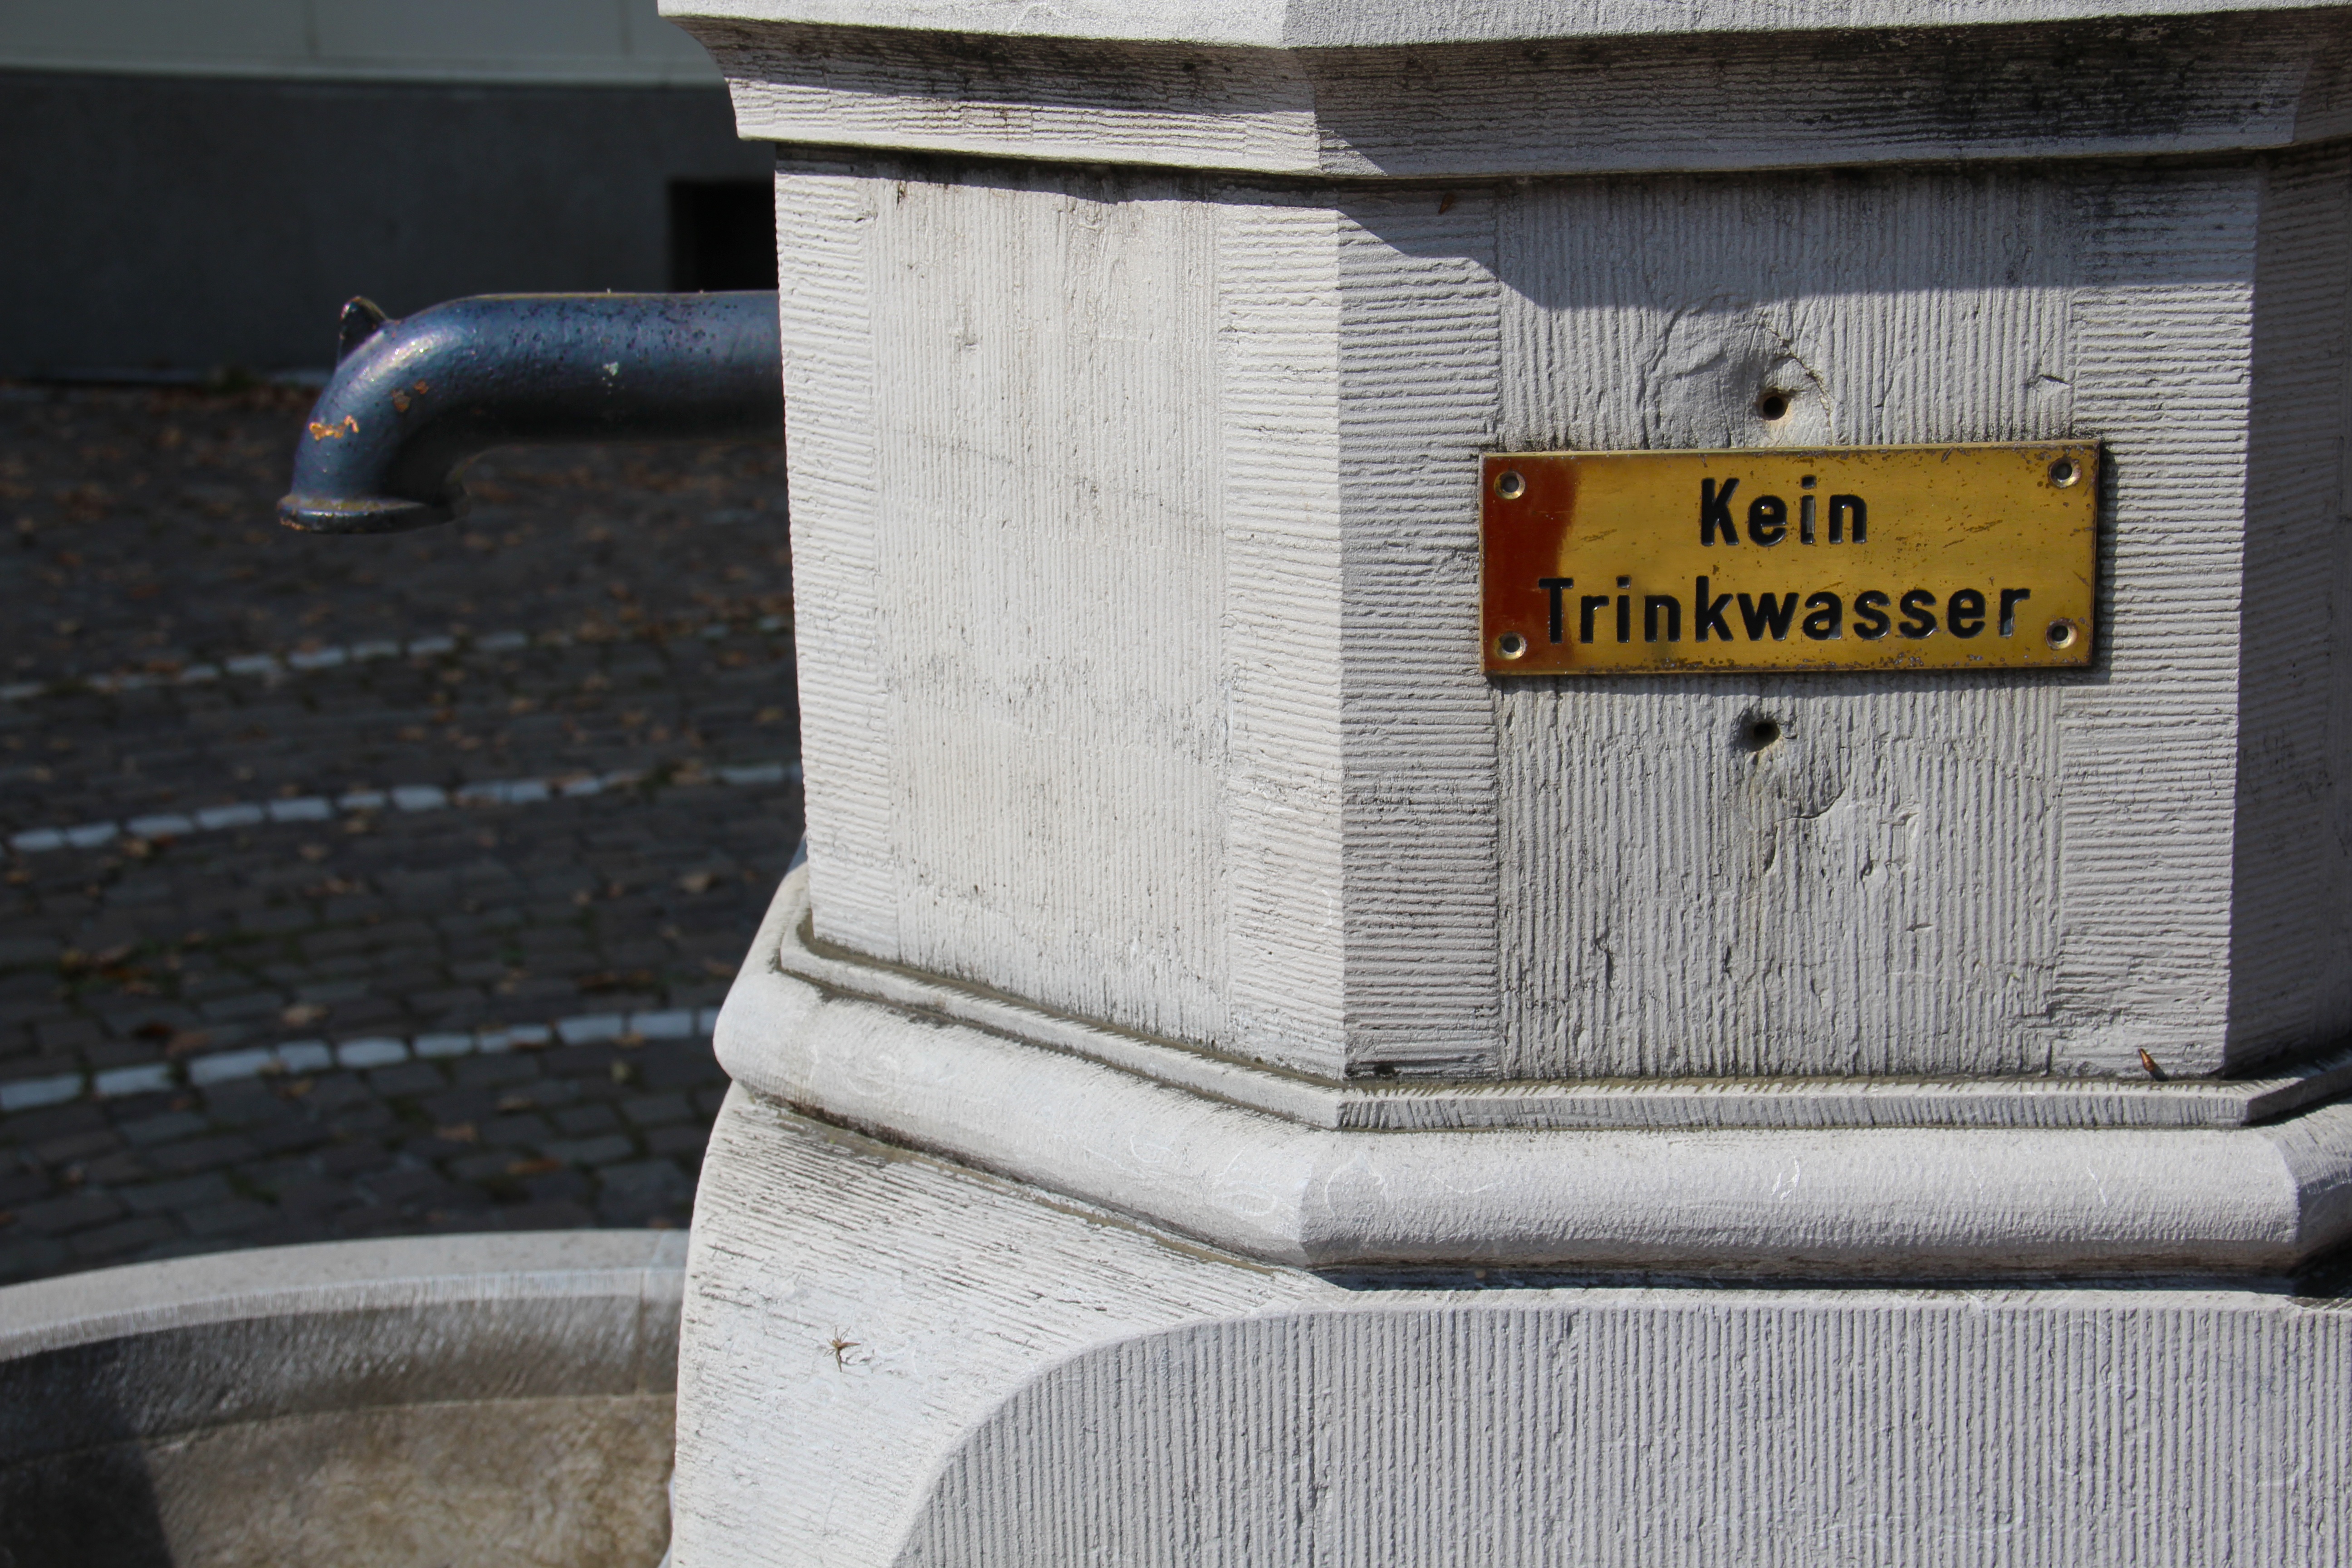
water, wood, water fountain, memorial, faucet, fountain, drinking water, fountain city, water basin